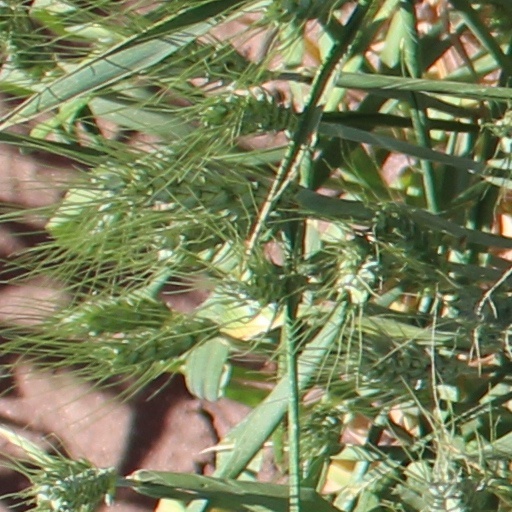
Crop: wheat